Hanja

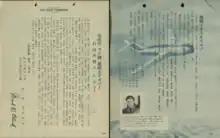
This Korean War propaganda leaflet created by the US Army as part of Operation Moolah uses Hangul–Hanja mixed script.

Opinion surveys in South Korea regarding the issue of Hanja use have had mixed responses in the past. Hanja terms are also expressed through Hangul, the standard script in the Korean language. Hanja use within general Korean literature has declined since the 1980s because formal Hanja education in South Korea does not begin until the seventh year of schooling, due to changes in government policy during the time.